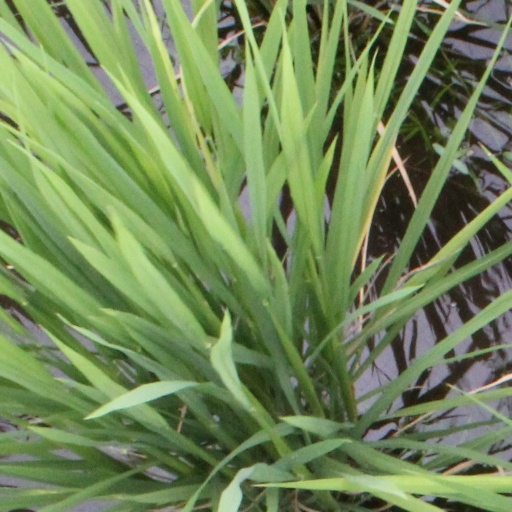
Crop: rice